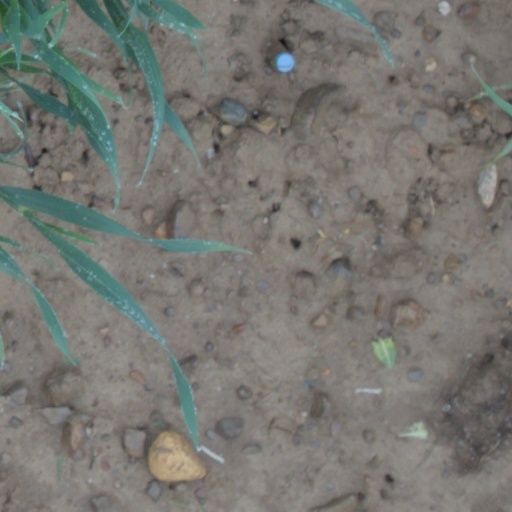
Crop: wheat